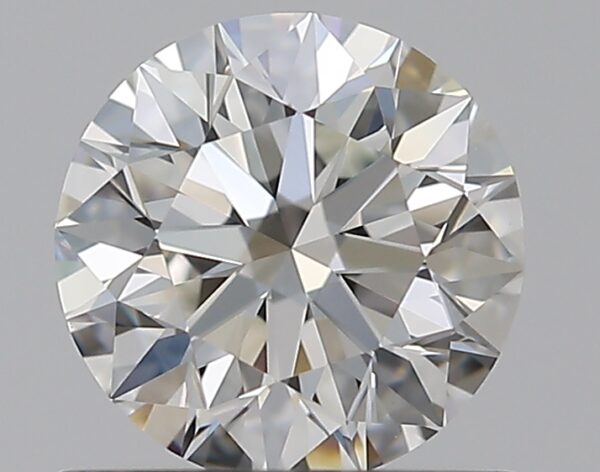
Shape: round
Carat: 0.61
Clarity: IF
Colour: G
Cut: EX
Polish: EX
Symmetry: EX
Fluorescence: N
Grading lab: GIA
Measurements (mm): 5.38 x 5.41 x 3.39